Katherine Plunket

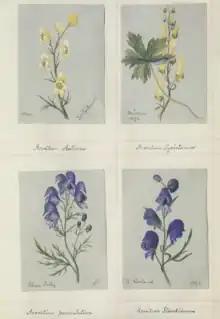
Illustrations of "Aconitum" from "Wild Flowers from Nature"

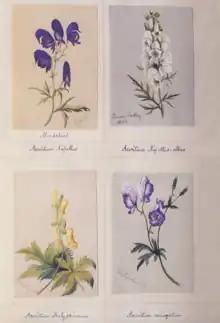

With her younger sister Gertrude (1841–1924), Plunket travelled widely and visited almost every capital in Europe. With her sister, Frederica, she made many sketches of flowers in France, Italy, Spain and Germany, and Ireland.